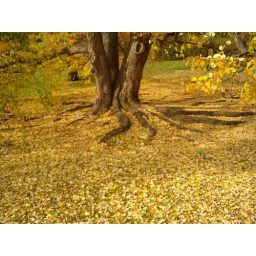
the base of a huge tree in Highland Park Rochester New York....over 50 feet tall.